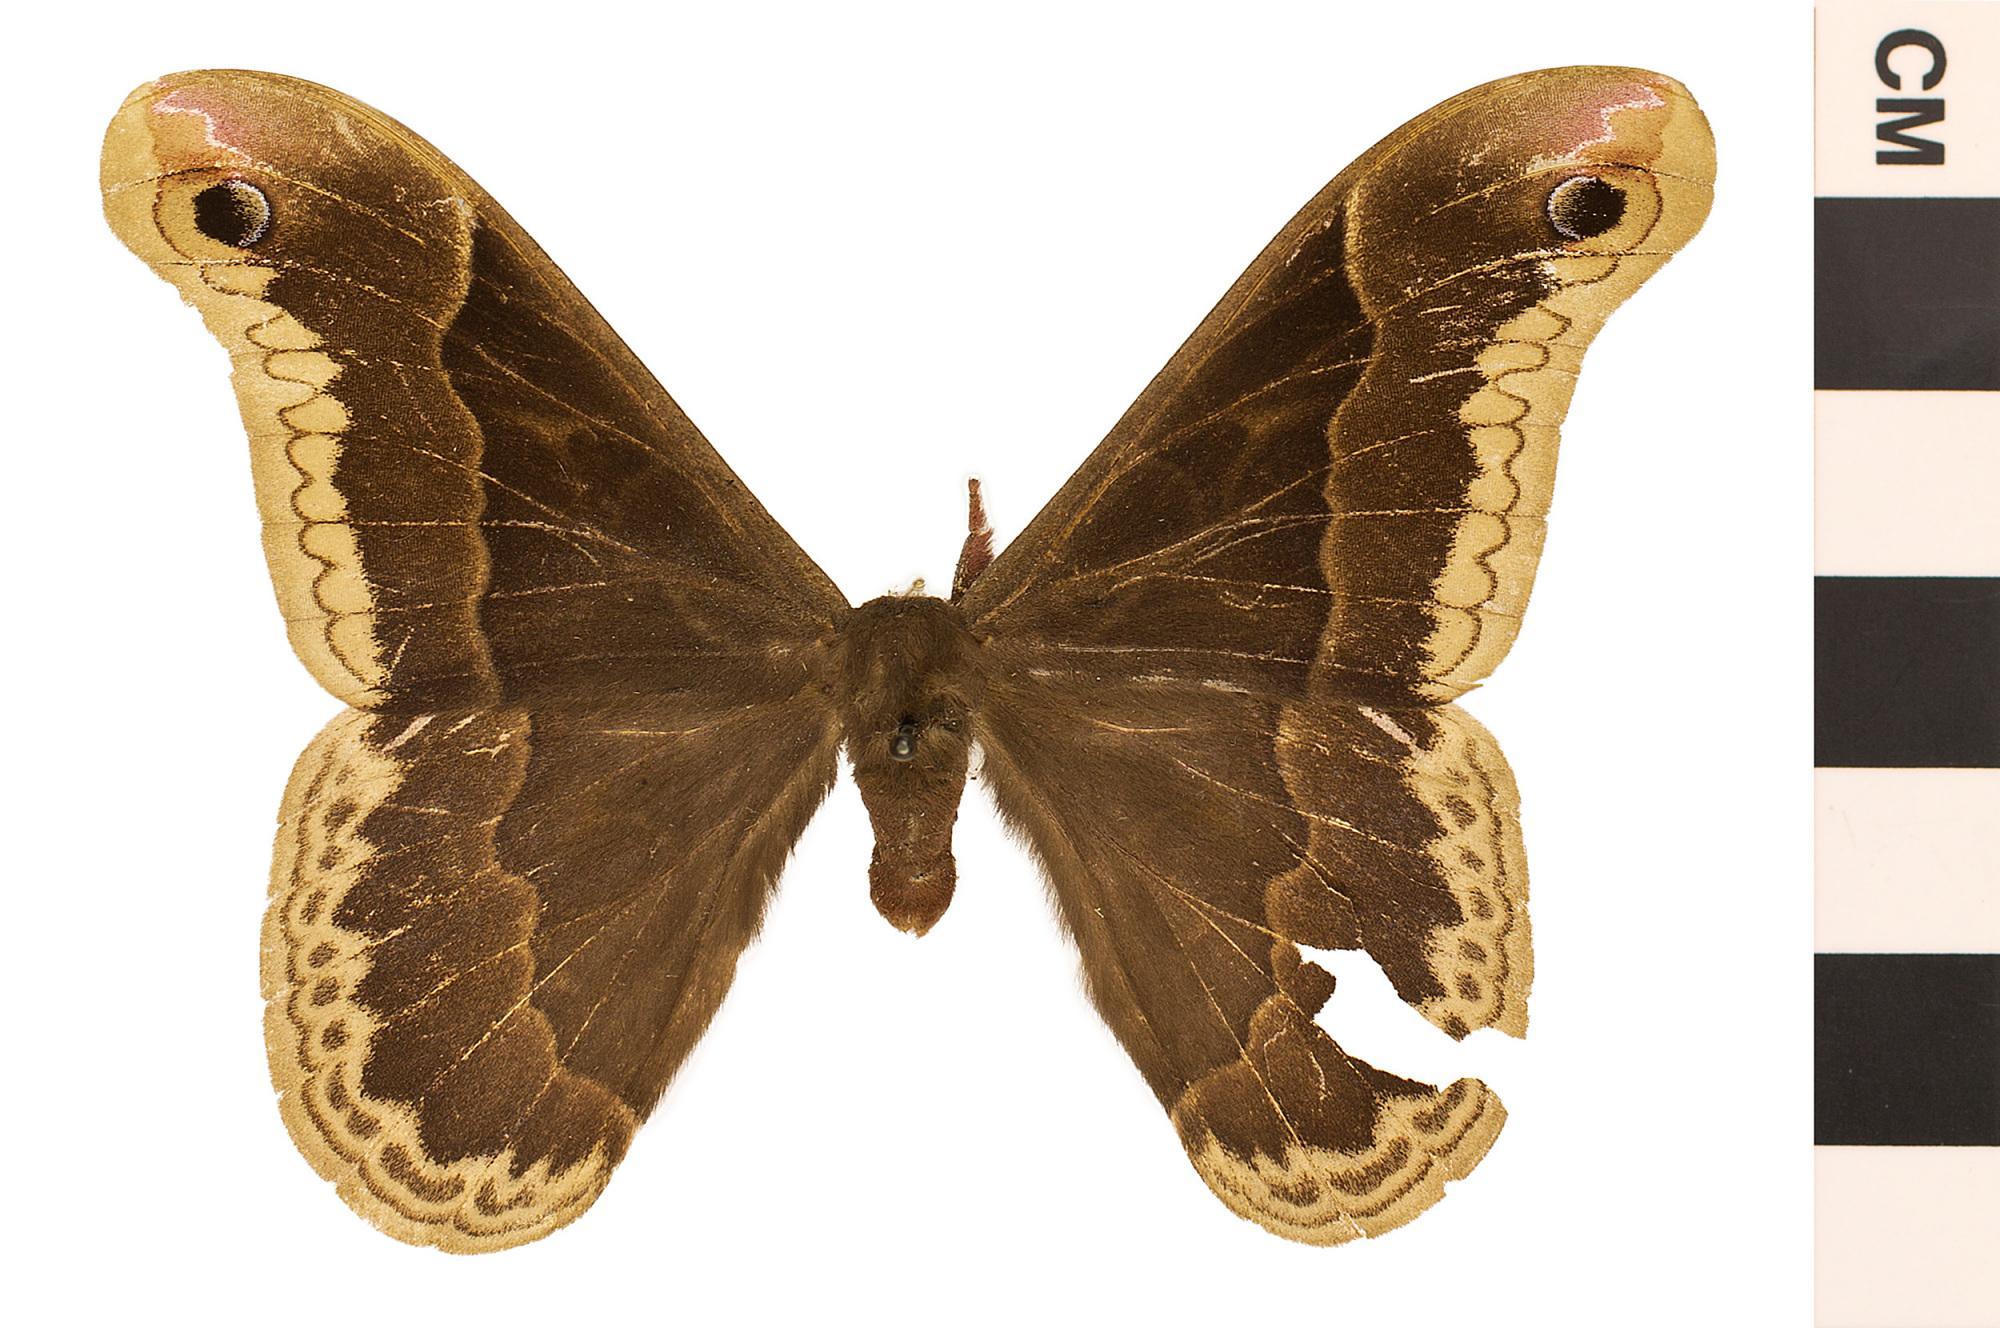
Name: Promethea Moth
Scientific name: Callosamia promethea
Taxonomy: Animalia, Arthropoda, Hexapoda, Insecta, Lepidoptera, Saturniidae, Saturniinae